Luke Kennard

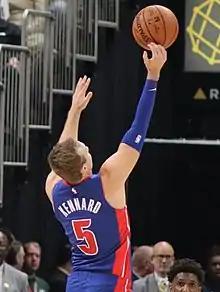
Kennard with the Pistons in 2019

On June 22, 2017, Kennard was drafted 12th overall by the Detroit Pistons in the 2017 NBA draft.